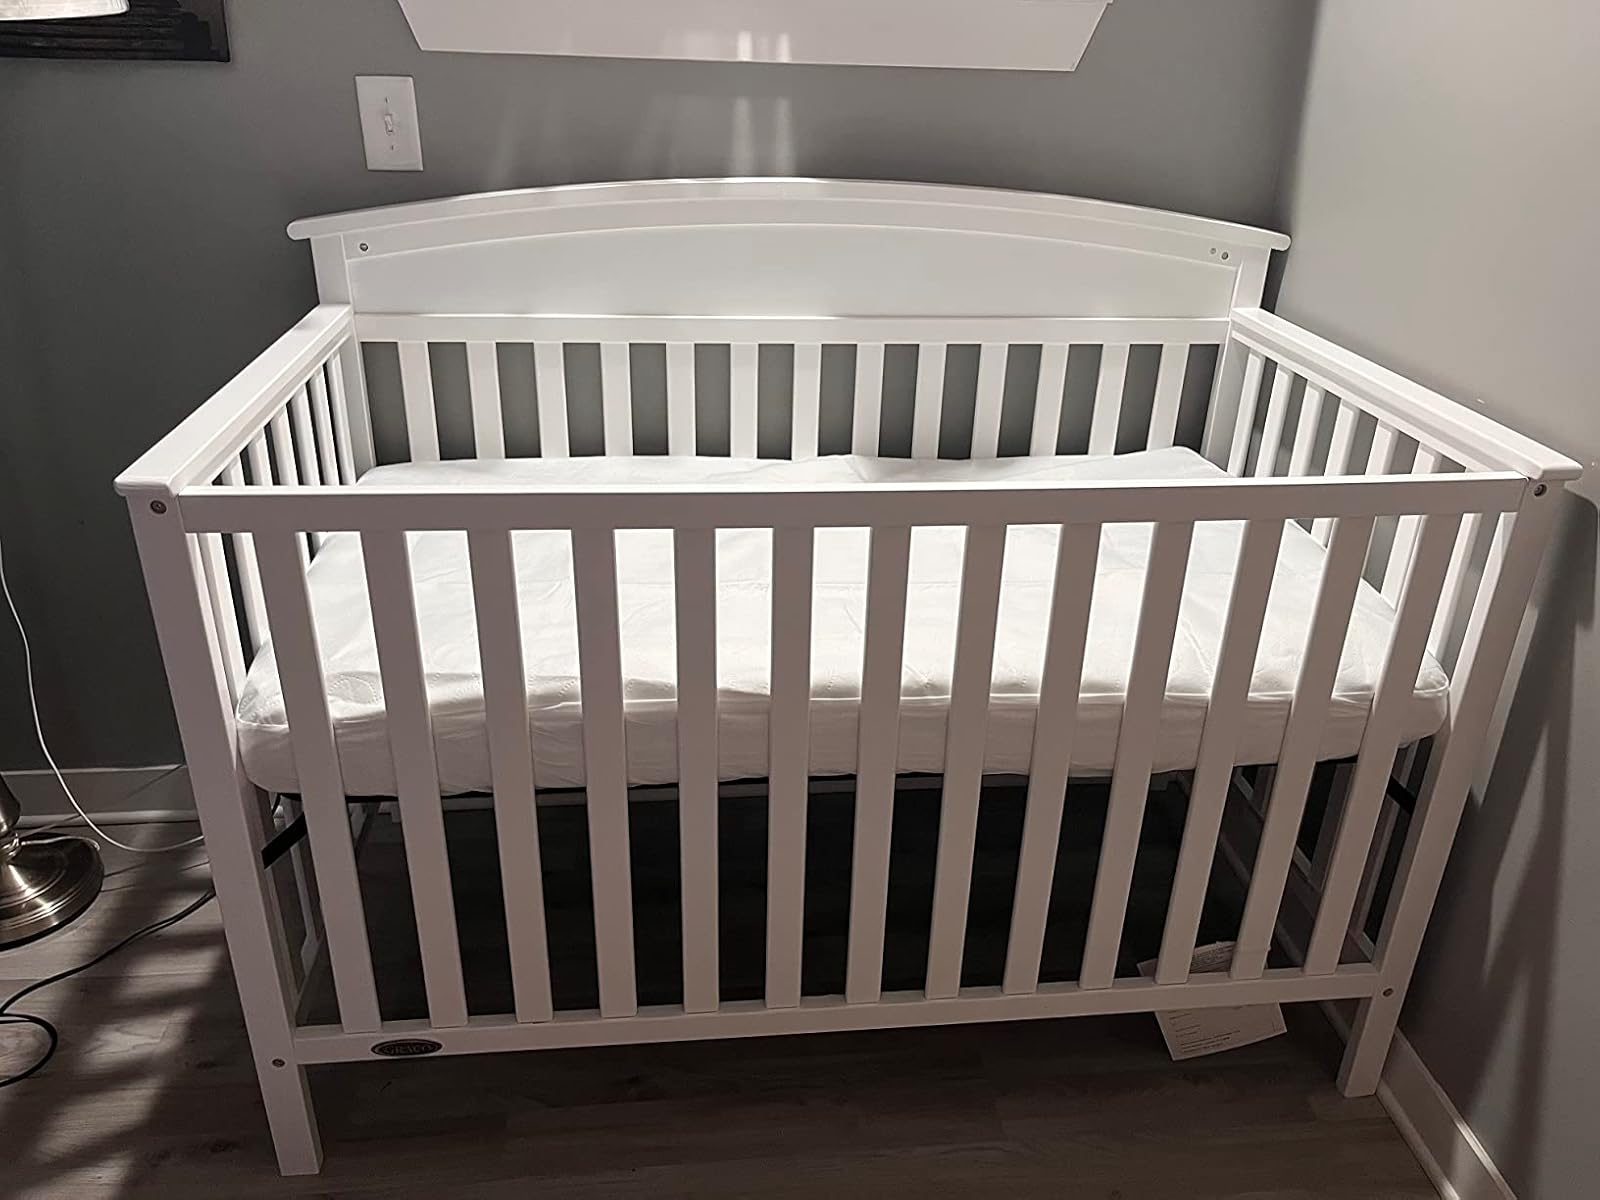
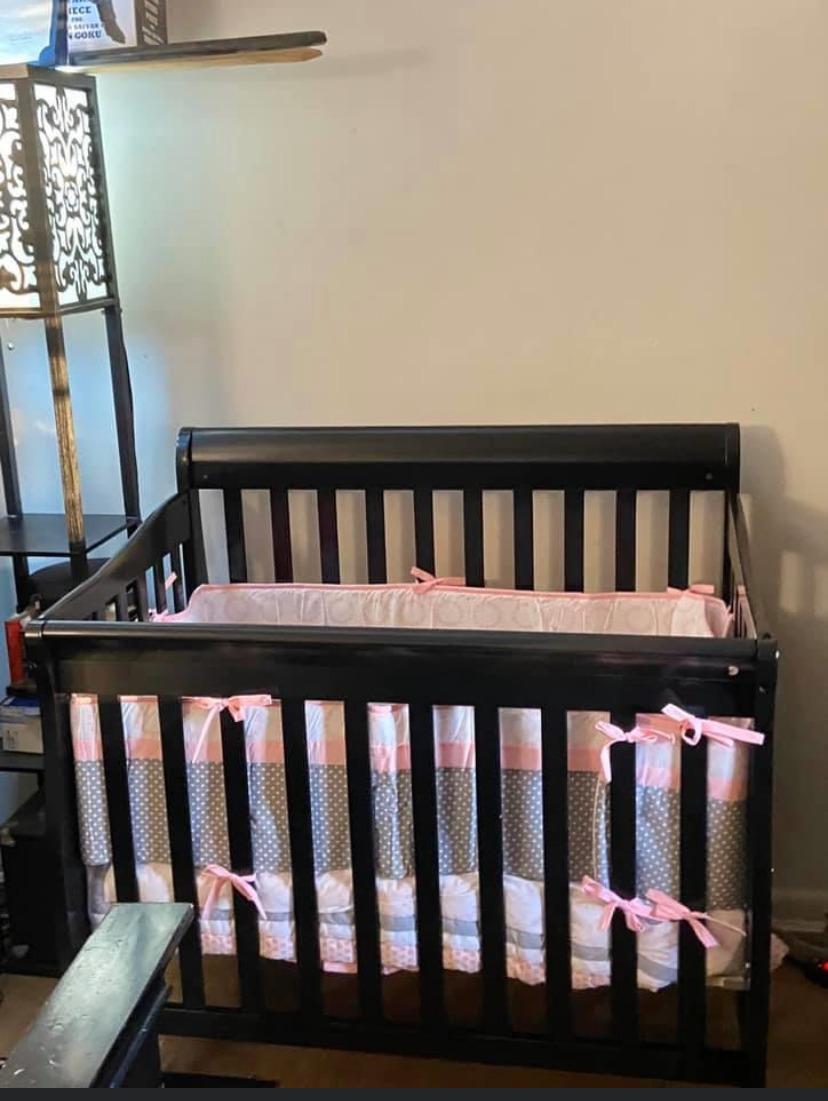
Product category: products_crib
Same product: no